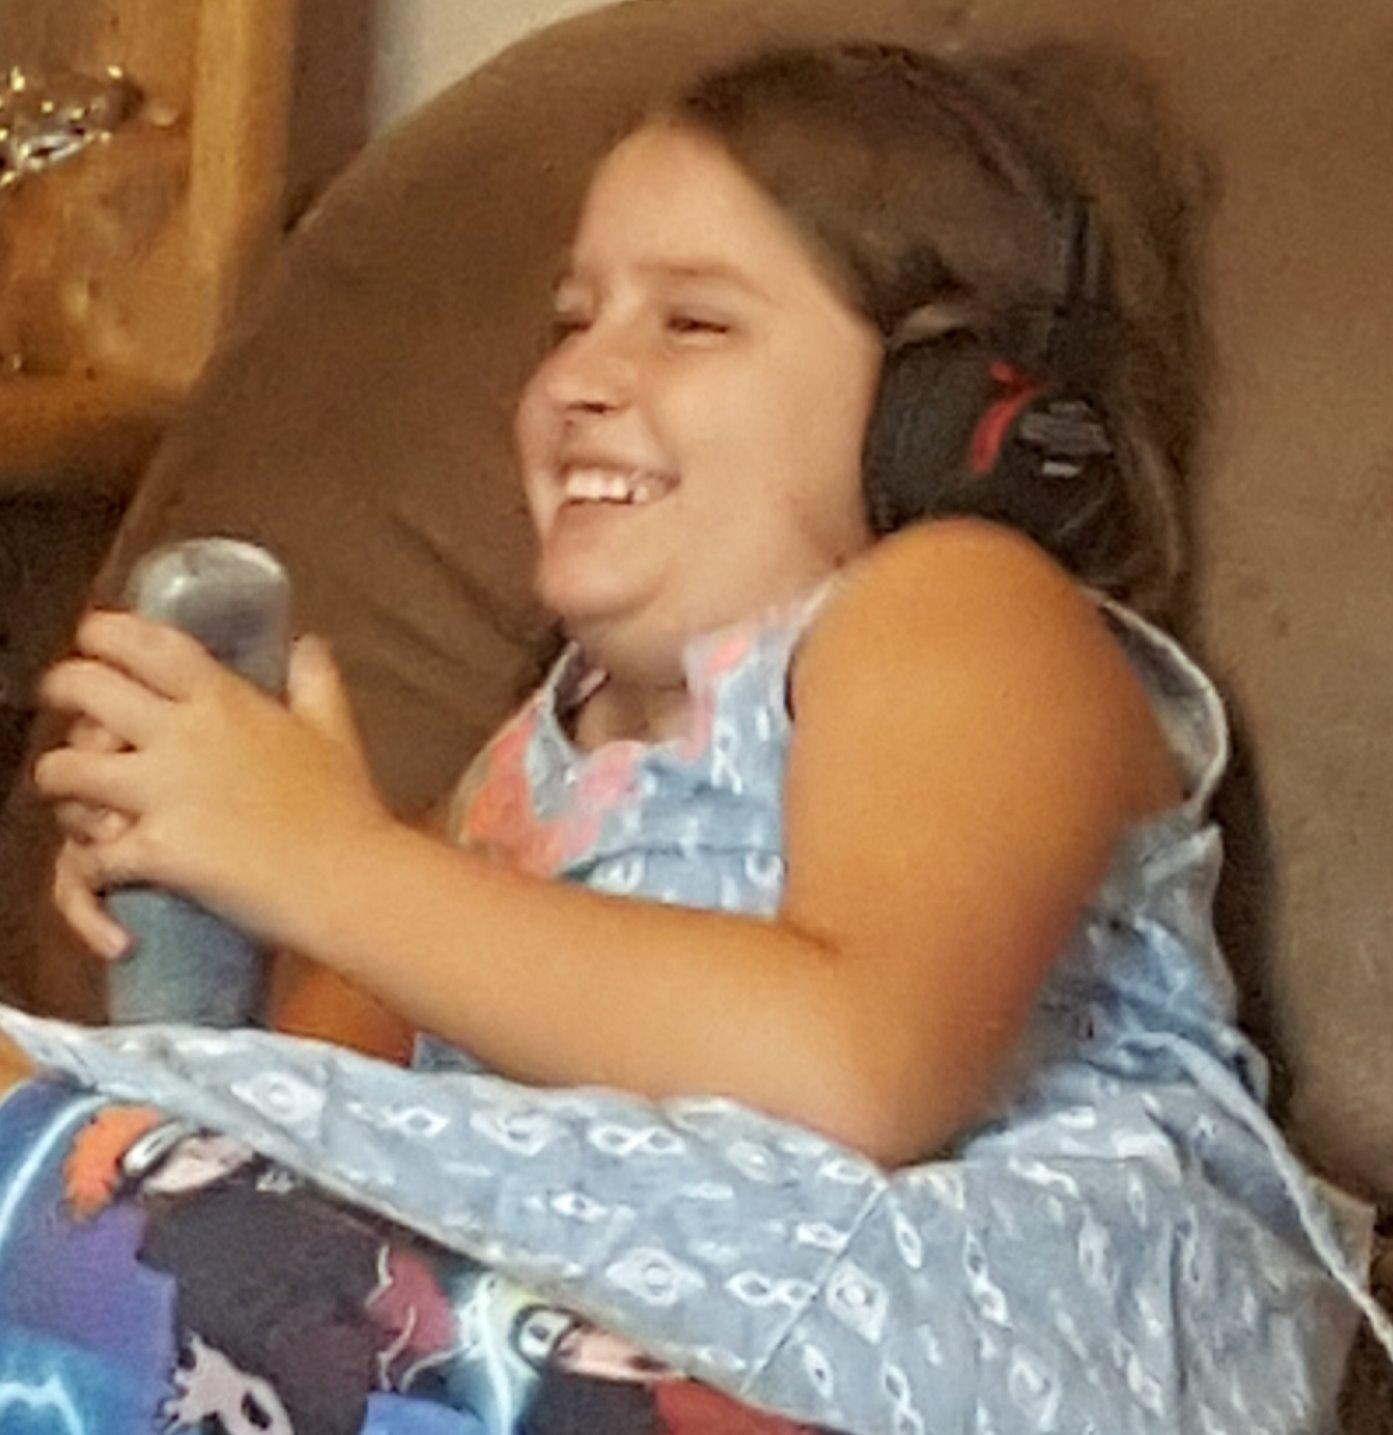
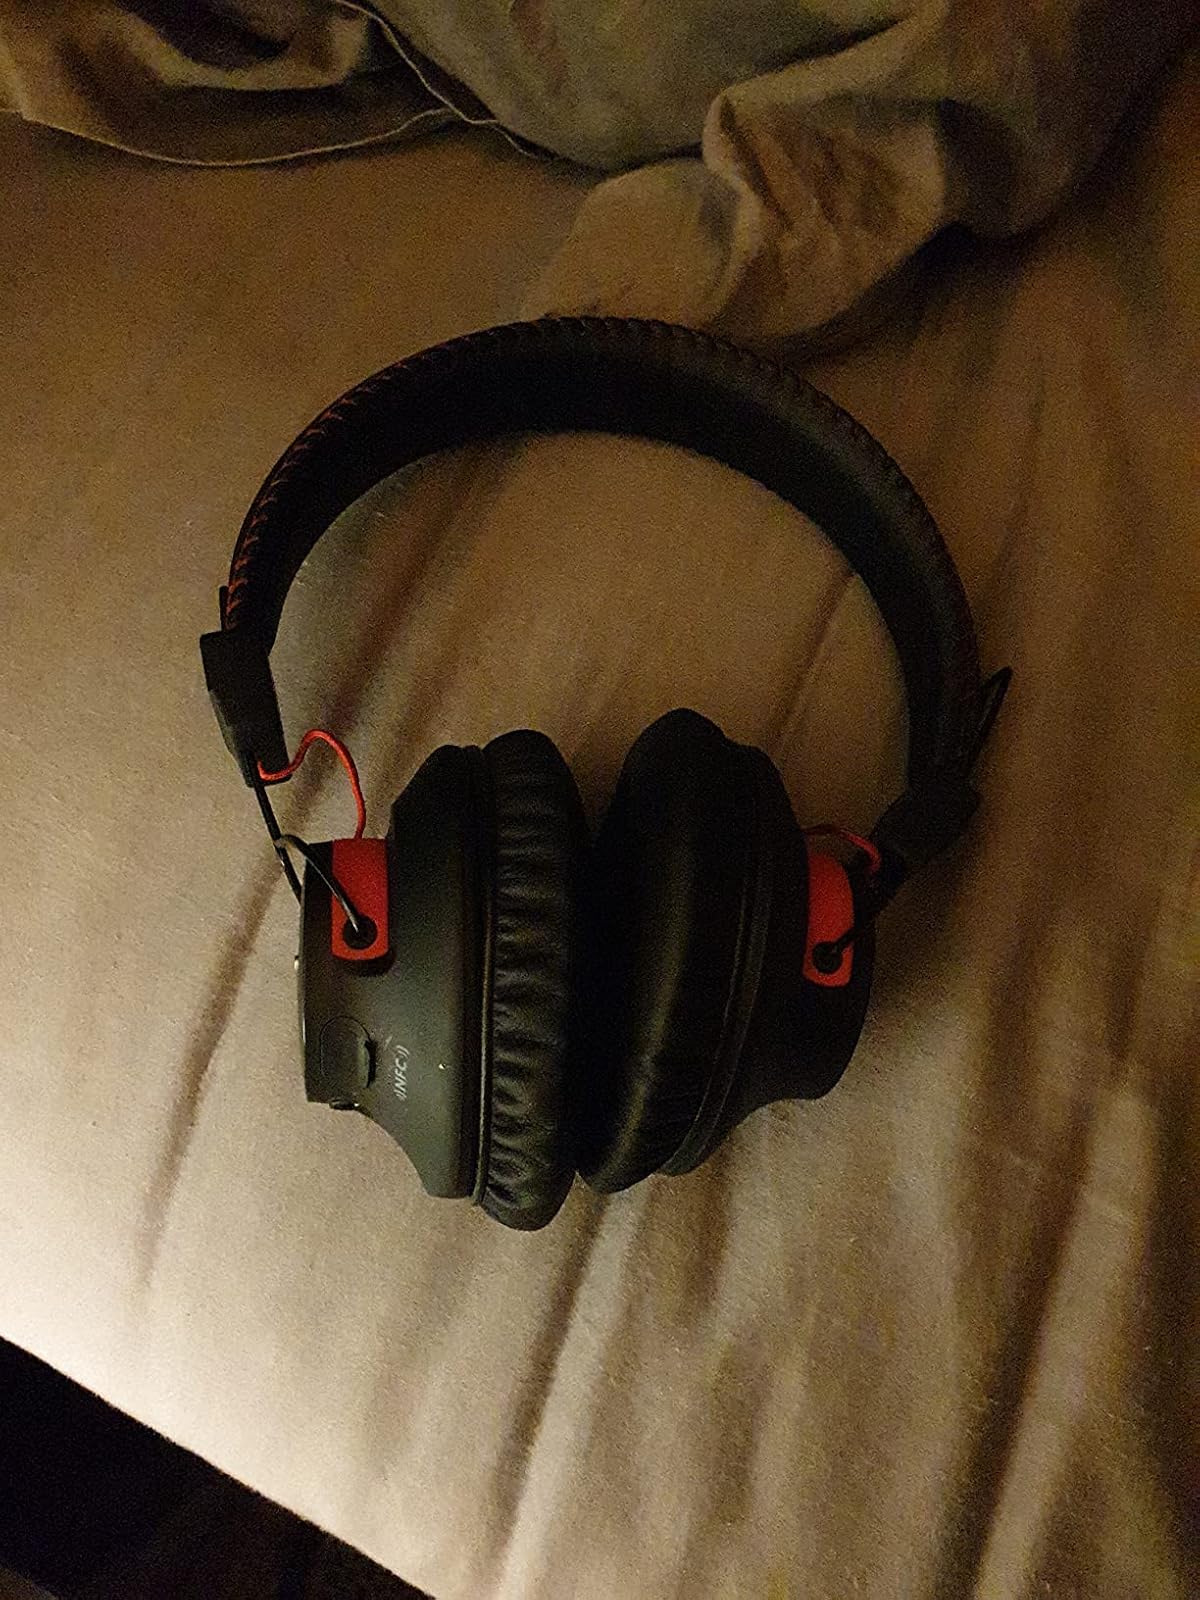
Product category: headphones
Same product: yes